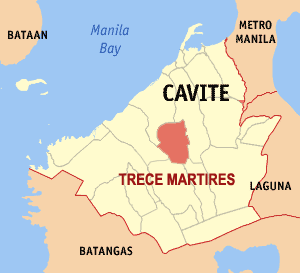
Trece Martires est une municipalité de la province de Cavite, aux Philippines.